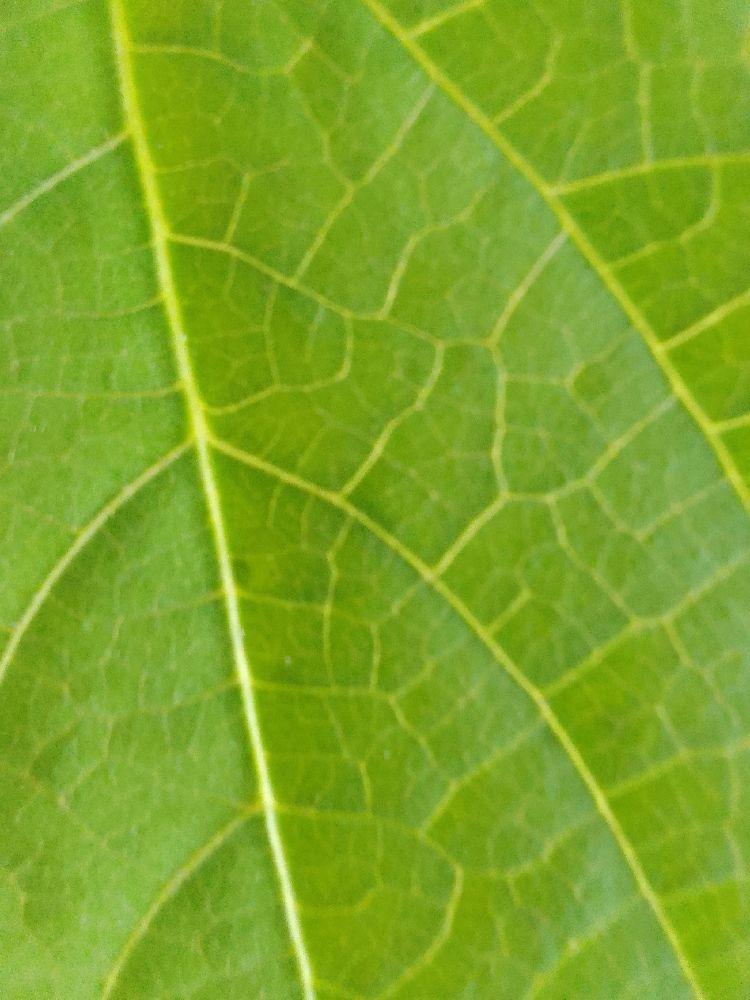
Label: healthy